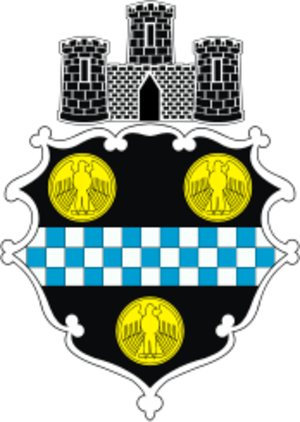
Zagreb / Venskabsbyer
Zagreb er hovedstad og den største by i Kroatien. Zagreb er det kulturelle, videnskabelige, økonomiske og administrative centrum for landet. Byen havde pr. 2007 801.554 indbyggere. Byen ligger mellem de sydlige skråninger af Medvednica-bjergene og på begge bredder af Savafloden i en højde af omtrent 122 m over havets overflade.